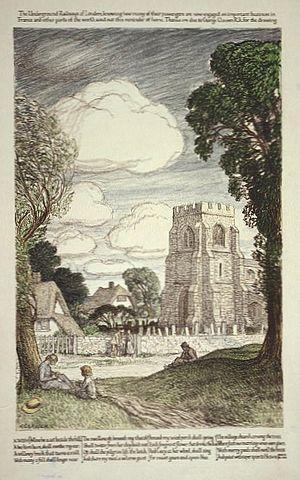
George Clausen, né le 18 avril 1852 à Londres et mort le 22 novembre 1944 dans la même ville, est un peintre et graveur britannique.